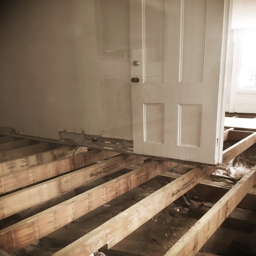
while we stripped back and rebuilt , it became clear that most of the walls of the front rooms did not bear any weight .